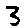
Label: 3